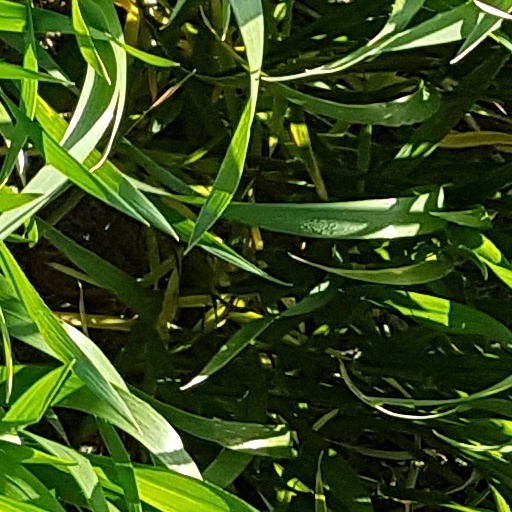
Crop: wheat